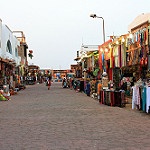
Label: street